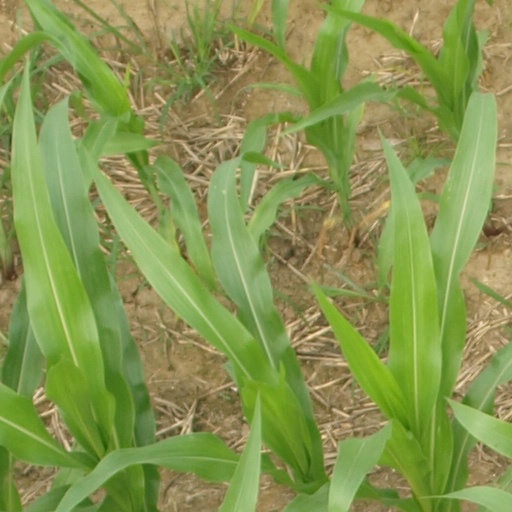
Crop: maize; corn